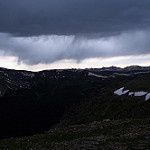
Label: mountain